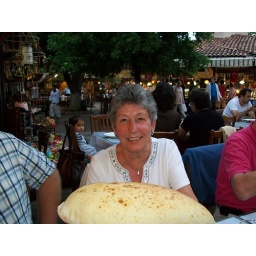
An evening at the fish market in Fethiye